Blowin' Me Up (With Her Love)

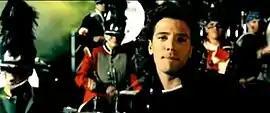
Chasez singing with a marching band.

The music video appears to be set in a post-apocalyptic world. Chasez sings the song with a marching band in the background, played by the RCC Marching Band. He also pursues his love interest (Tara Reid) at a monster truck rally, a run-down diner, and a car junkyard. Initially the woman is not interested in Chasez, but has a change of heart midway and straddles him on the diner's counter. Chasez competes in a drag race and celebrates with his newfound love afterwards. The video also features a dance routine by Chasez and several backup dancers. Melissa Smith stars in the video as a girl dancing at the monster truck rally. Dallas Austin, who co-produced the single, appears in the video driving a monster truck and smashing cars. The music video premiered on "Total Request Live" on December 12, 2002.